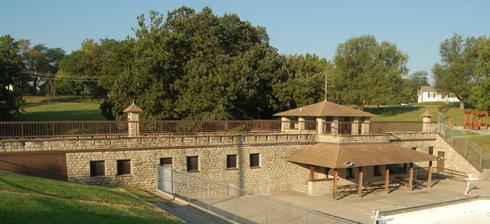
Building: Holton Bath House
Country: United States of America
Year built: 1938
United States historic place Holton Bath House U.S. National Register of Historic Places Show map of Kansas Show map of the United States Location 711 Nebraska Ave., Holton, Kansas Coordinates 39°27′53″N 95°44′31″W / 39.46472°N 95.74194°W / 39.46472; -95.74194 Area less than one acre Built 1938 Engineer Paulette & Wilson Architectural style Rustic MPS New Deal-Era Resources of Kansas MPS NRHP reference No. 09000351 Added to NRHP May 21, 2009 The Holton Bath House is a bathhouse in Holton in Jackson County, Kansas which was built in 1938 as a WPA project.  It was listed on the National Register of Historic Places in 2009. The listing includes two contributing buildings : the bath house and a filter house.  It includes the pool as a non-contributing structure because the original Depression -era pool was replaced in 1986. Bob Paulette and Murray Wilson were design engineers for the project. The bath house is Rustic in style and is 132 by 20 feet (40.2 m × 6.1 m) in plan.  It is built of steel and reinforced concrete on a concrete foundation. References